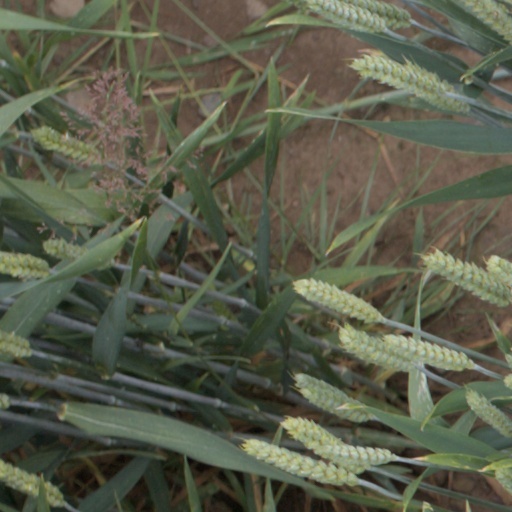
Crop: wheat